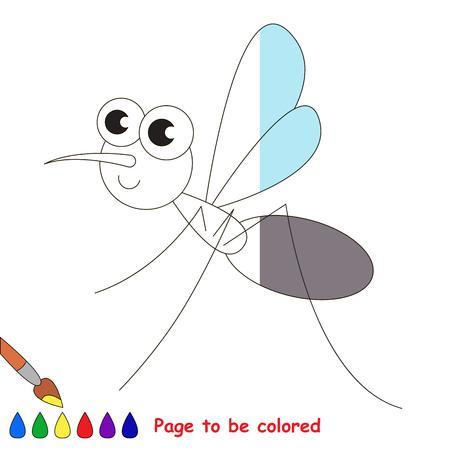
mosquito to be colored , the coloring book to educate preschool kids with easy kid educational gaming and primary education of simple game level .